Le Mozart des pickpockets

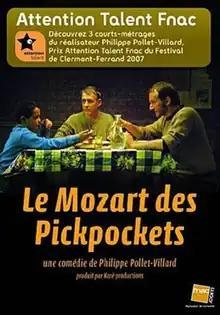
Film poster

Le Mozart des pickpockets (also known as The Mozart of Pickpockets) is a 2006 French short film. Written and directed by Philippe Pollet-Villard, it won the 2007 Oscar for Best Live Action Short Film. It was the only French submission in the category. Two days before, the film also won its national César Award.